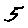
Label: 5